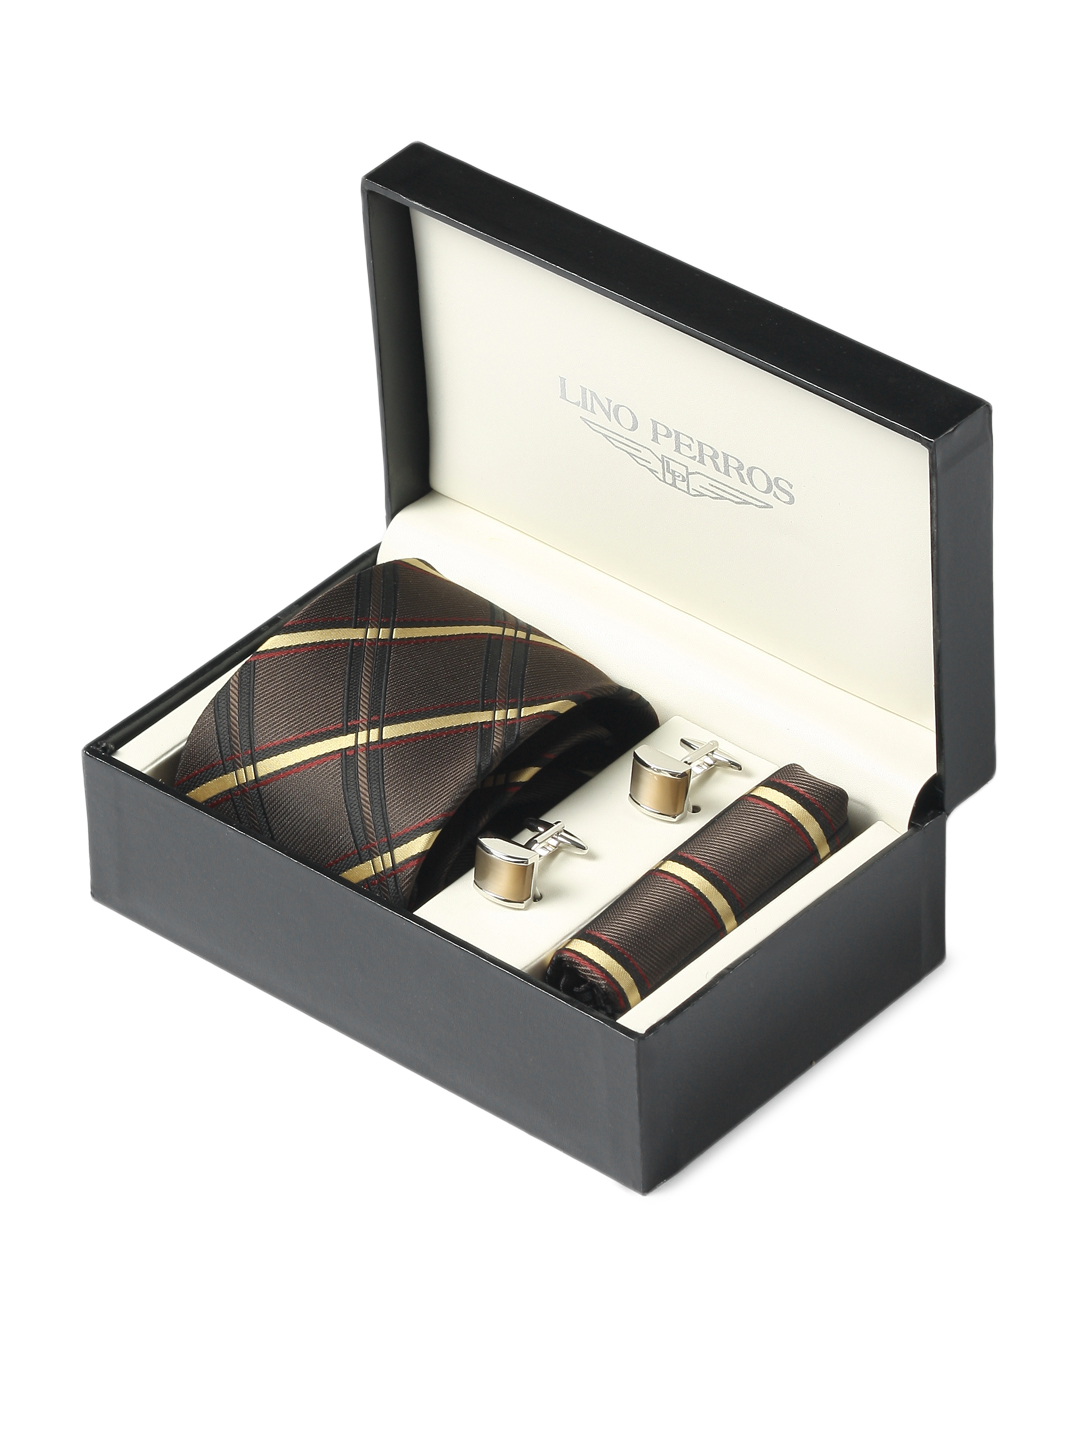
Lino Perros Men Formal Brown Accessory Gift Set
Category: Accessories / Accessories / Accessory Gift Set
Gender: Men
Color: Brown
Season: Winter 2015
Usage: Formal